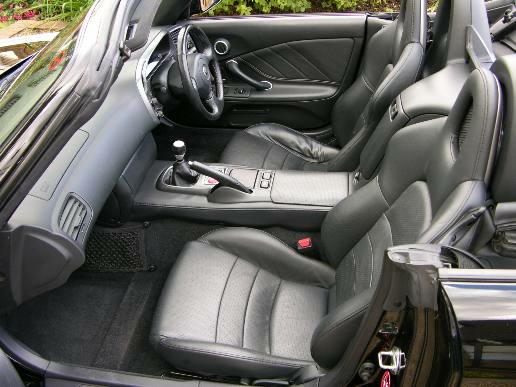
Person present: No